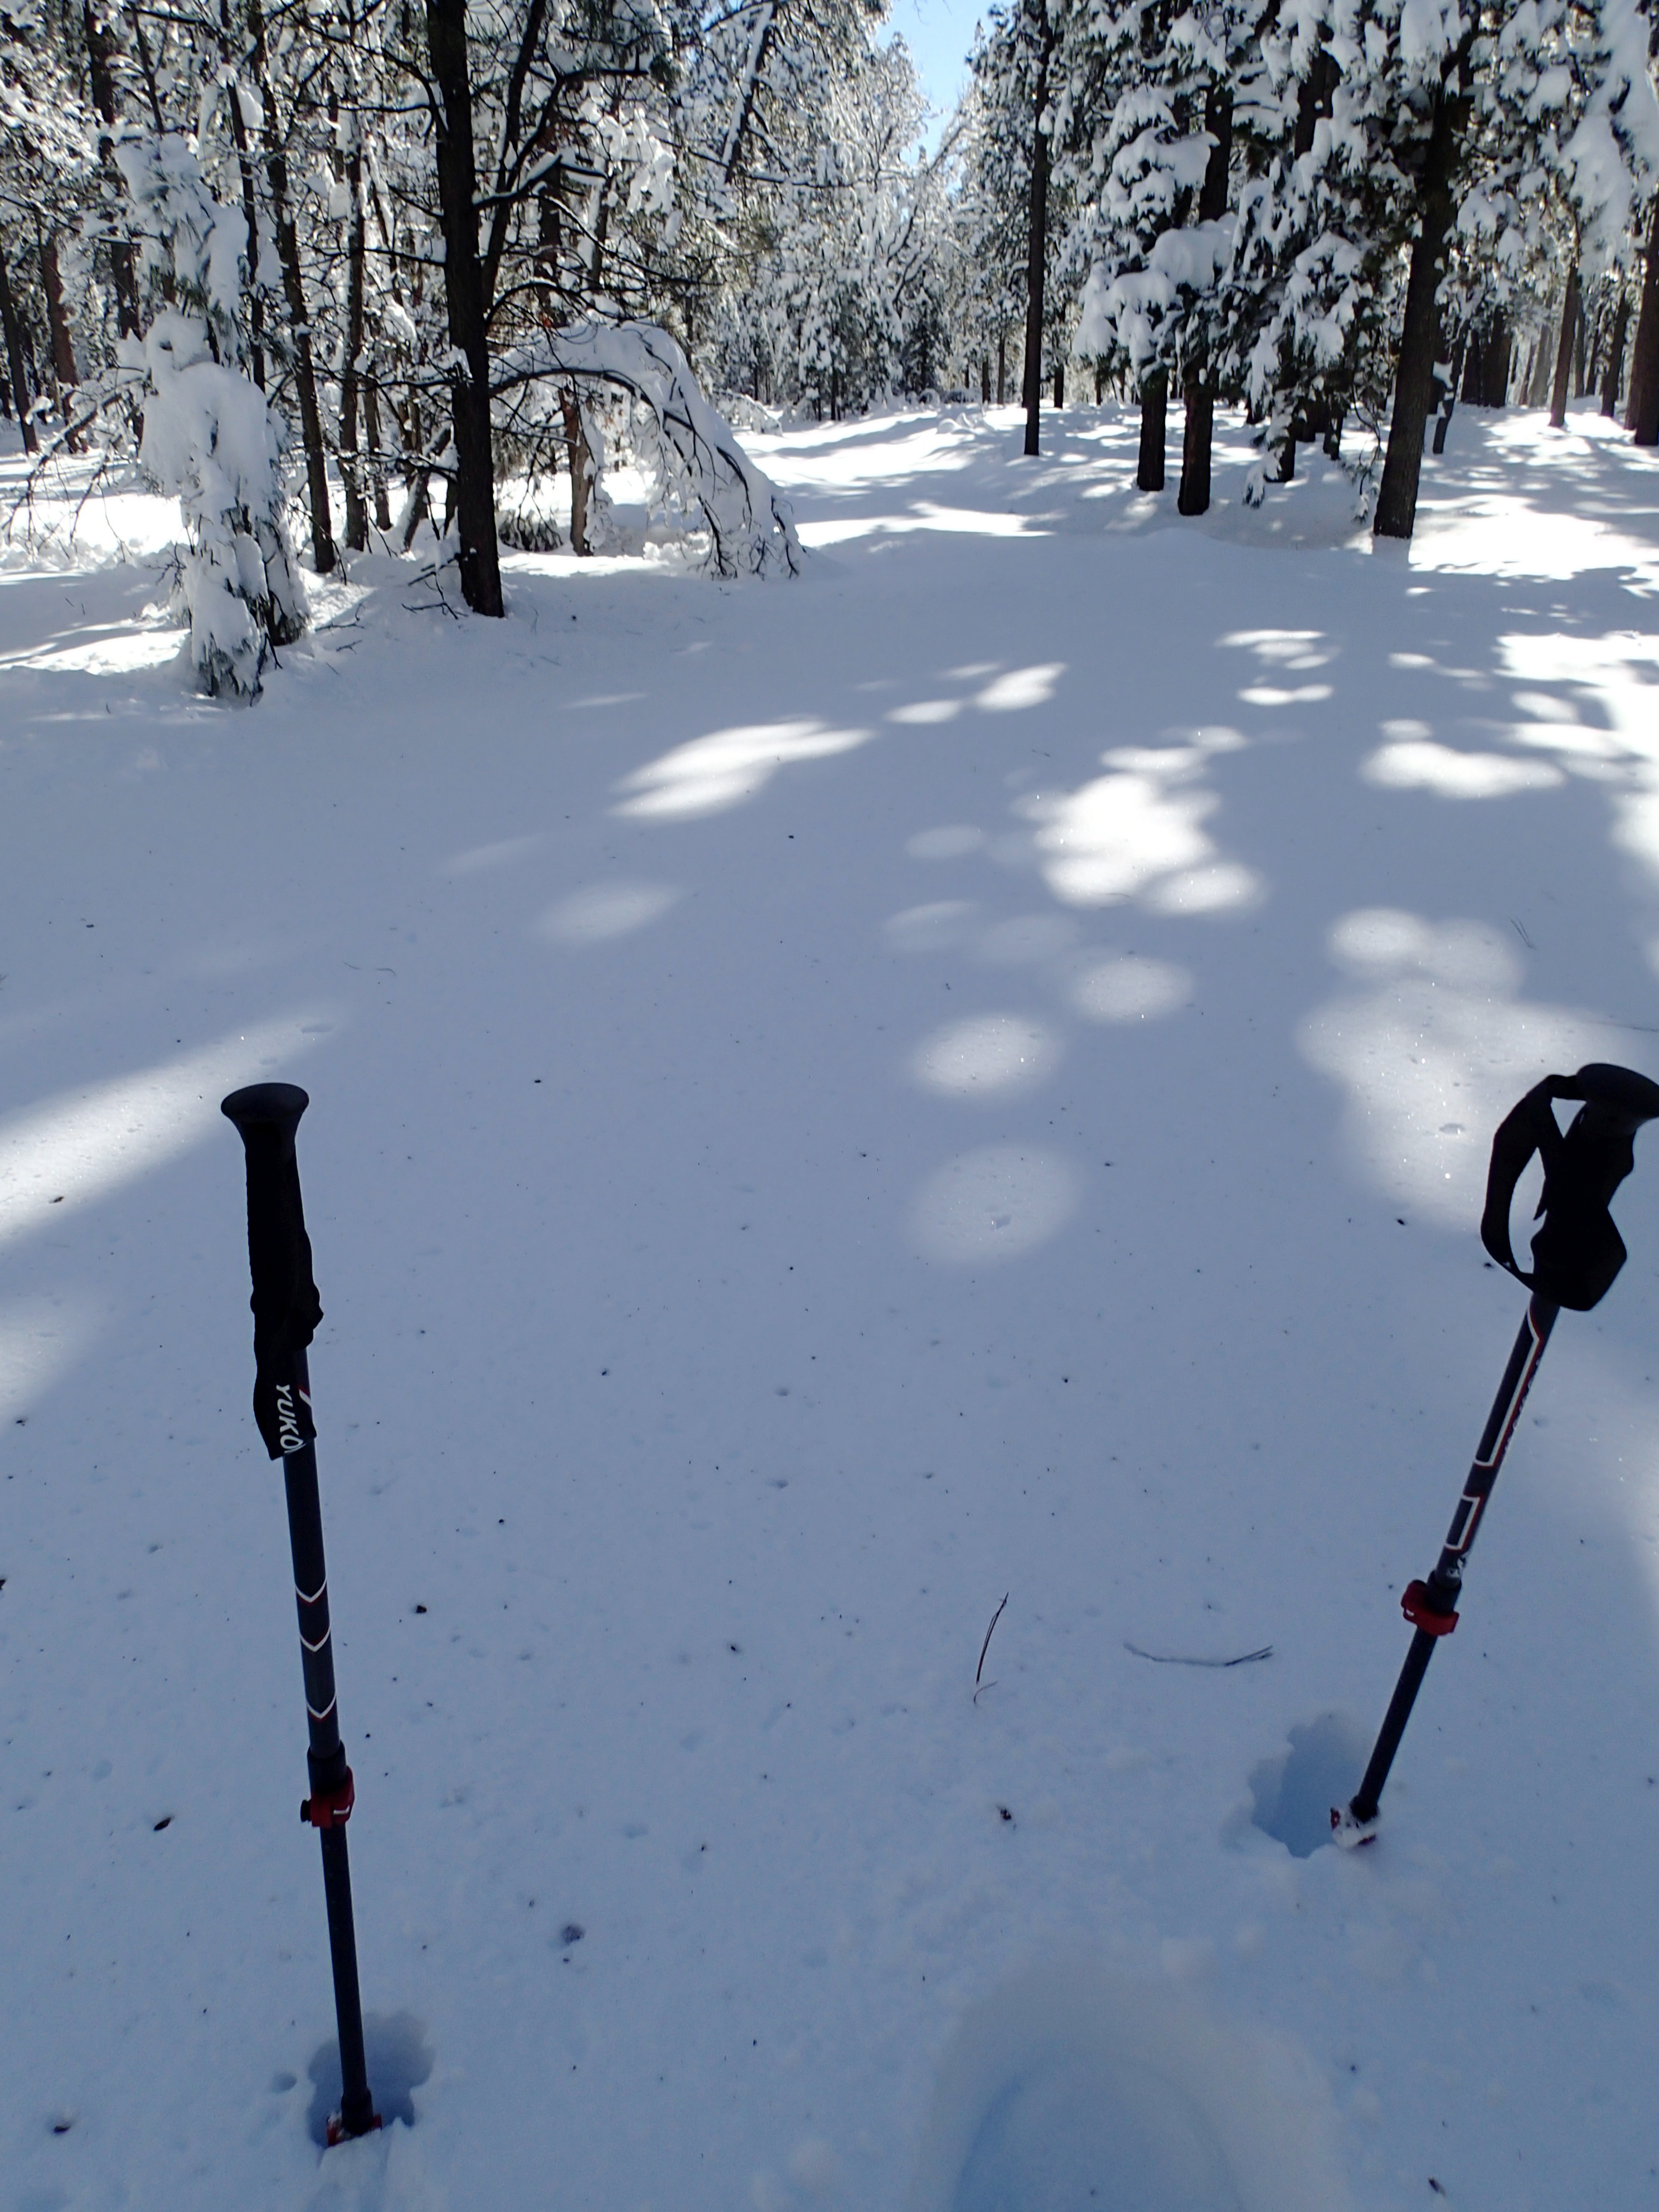
tree, snow, winter, ice, weather, snowshoe, season, footwear, blizzard, freezing